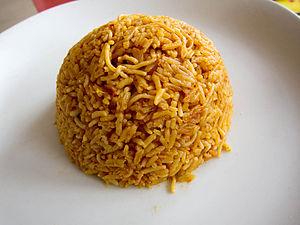
Le riz wolof, aussi appelé bènn tchin, riz gras ou encore jollof rice, est un plat populaire en Afrique de l'Ouest d'origine sénégalaise. Il s'agit d'une appellation qui regroupe plusieurs catégories de plats avec en commun le fait d'être préparés avec du riz gras et en une seule marmite.
La culture du Nigeria, vaste pays d'Afrique de l'Ouest, désigne d'abord les pratiques culturelles observables de ses 200 000 000 d'habitants.
La culture du Ghana, pays d'Afrique de l'Ouest, concerne les pratiques culturelles observables de ses trente millions d'habitants et de sa diaspora.